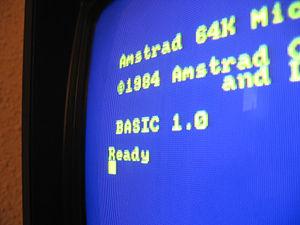
Locomotive BASIC est un dialecte propriétaire du langage de programmation BASIC écrit par Locomotive Software. Disponible également sous la dénomination Basic 2 sur certains PC compatibles Amstrad et tous les Amstrad CPC où l'interpréteur était intégré sur une puce mémoire non-modifiable. C'est le principal ancêtre du Mallard BASIC se trouvant sur les Amstrad PCW.